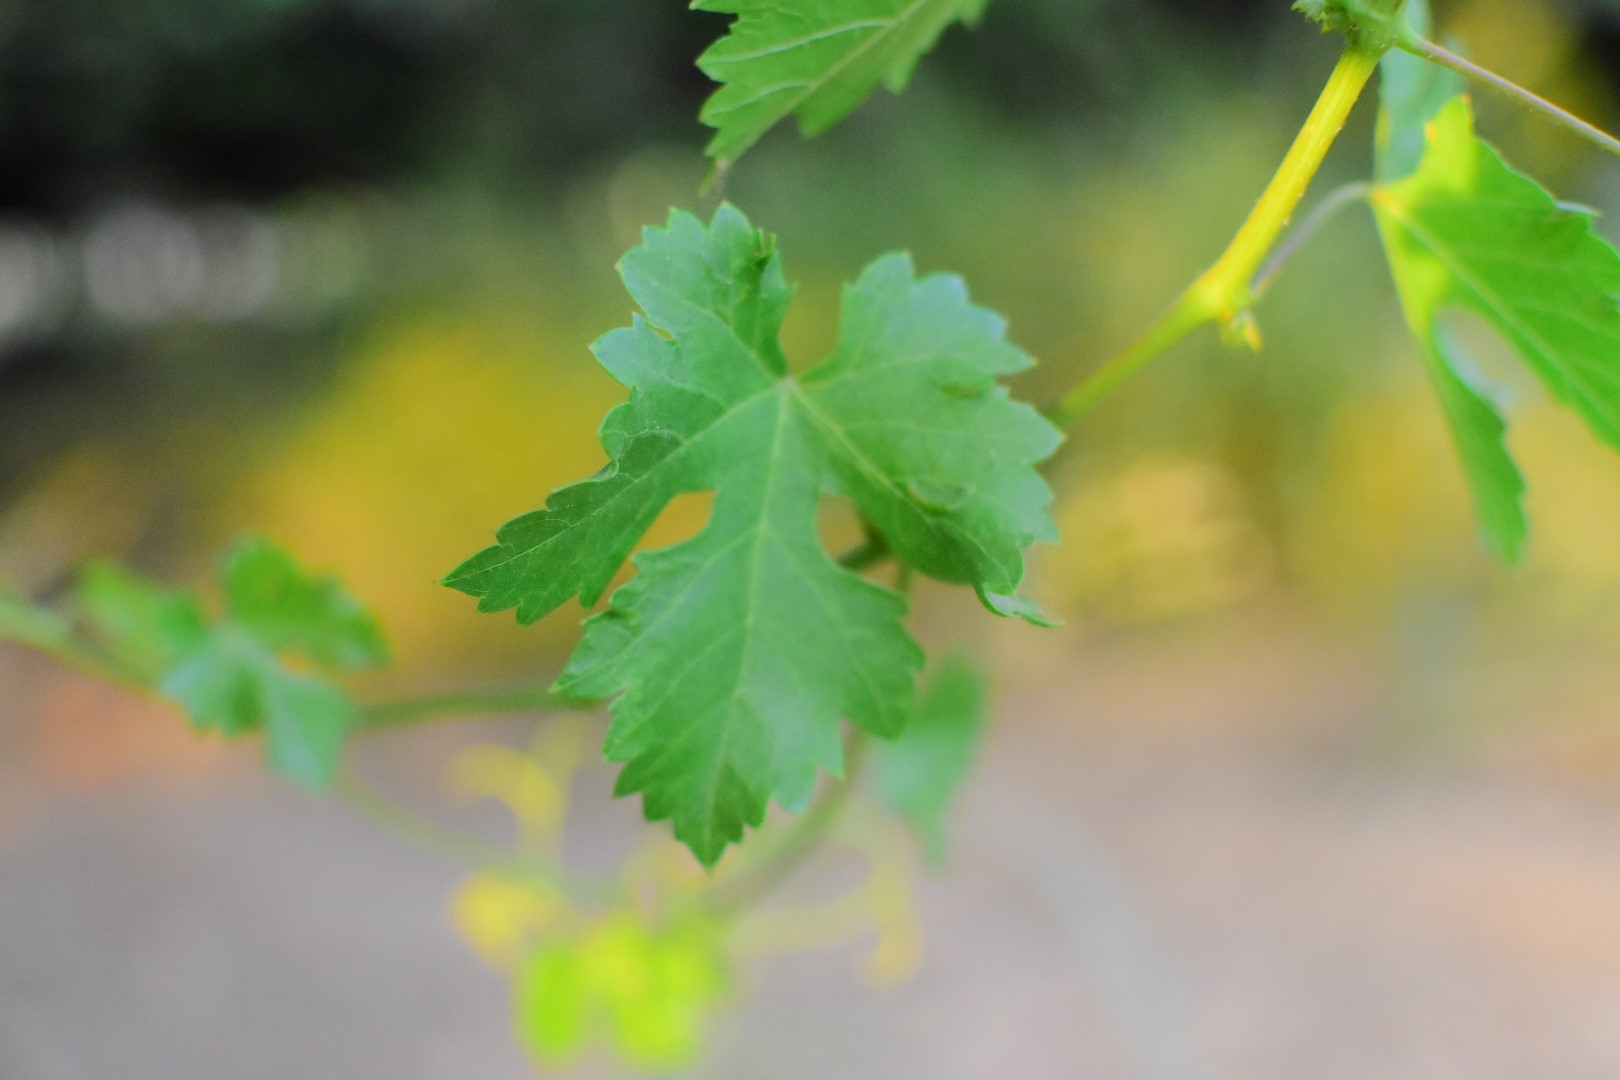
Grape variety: Aswud Balad